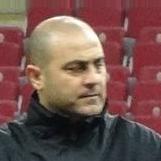
Age: 35